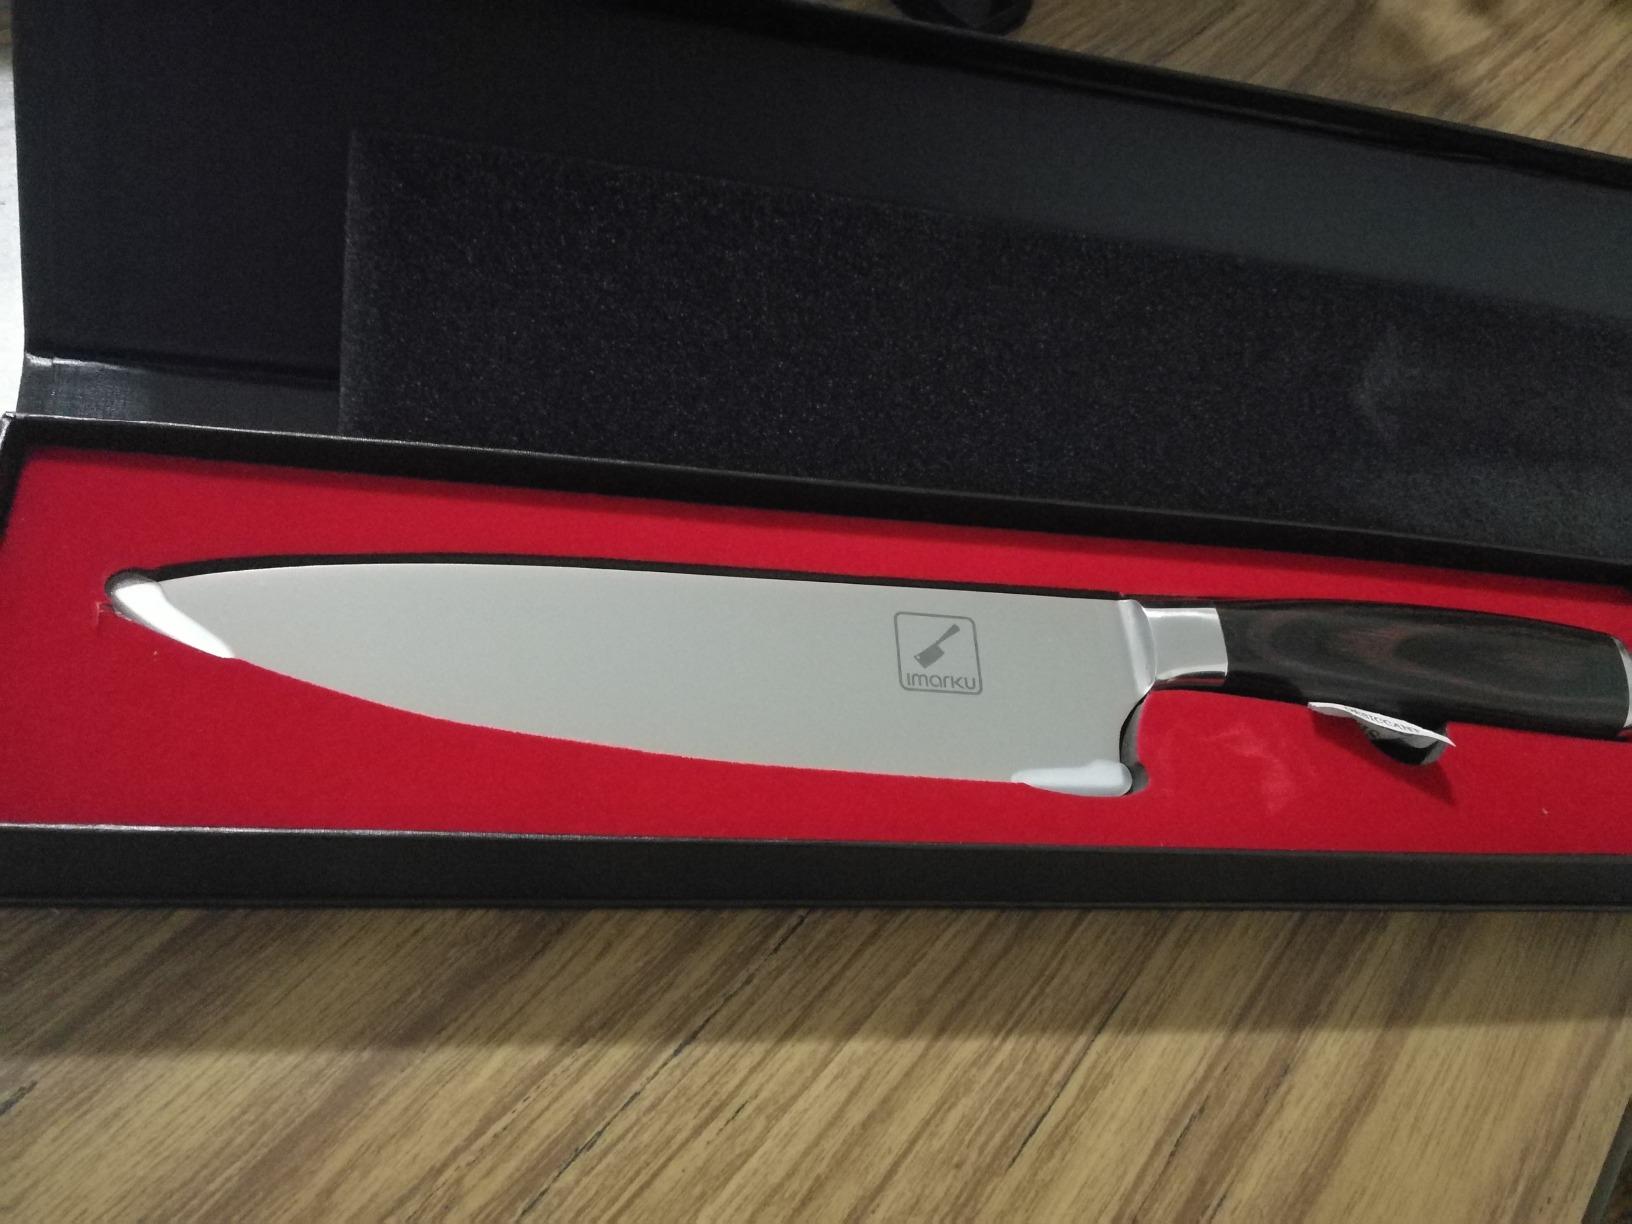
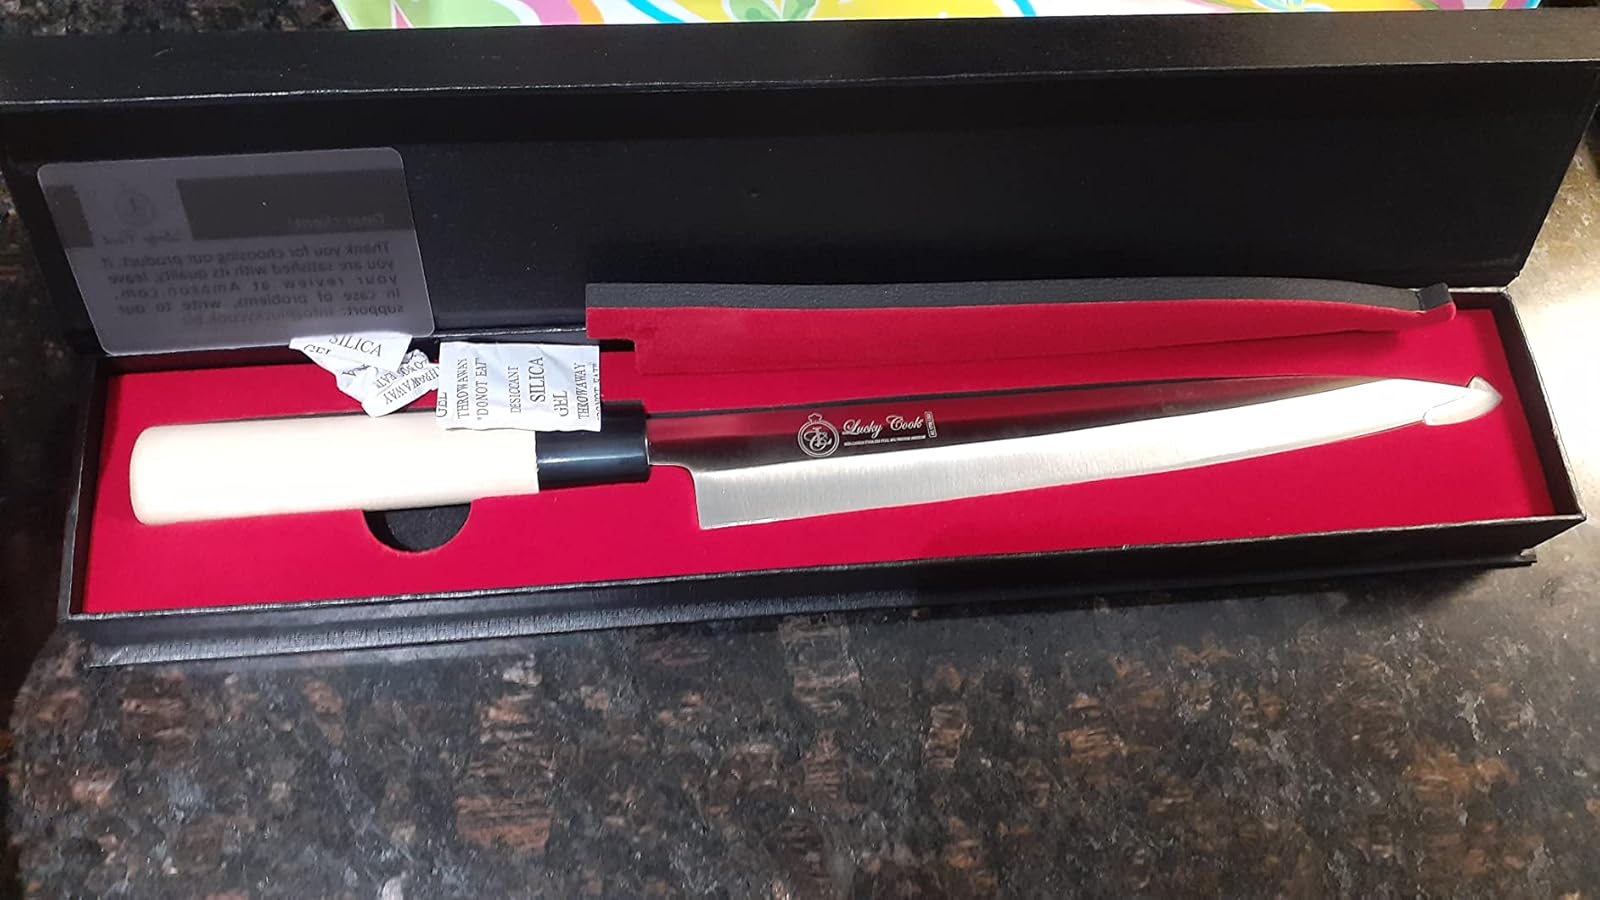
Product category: items_knife
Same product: no